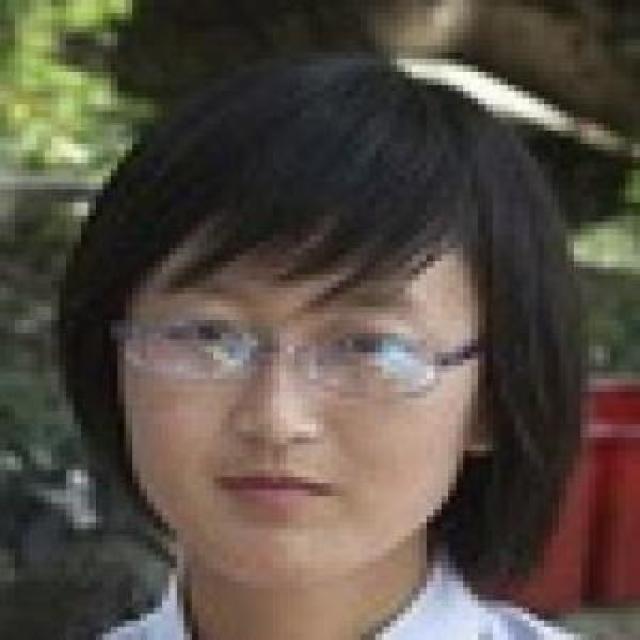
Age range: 13-20